Herman L. Taylor Jr.

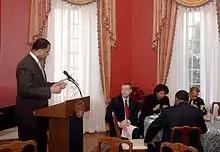
Herman Taylor speaking

In addition to his public service, Delegate Taylor was the President & CEO of his Deskmate Office Products company for 20 years. His company is one of the largest minority owned office products distributors in the Washington metropolitan area.